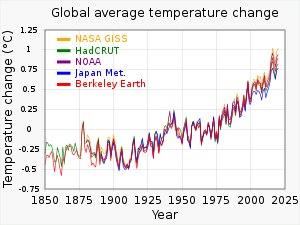
La restauration du climat se compose d'un objectif et des actions visant à inverser les tendances actuelles au réchauffement climatique et, sur une certaine échelle de temps et de trajectoire, à restaurer un état climatique stable, durable et sain du système de la Terre pour le bien-être des générations futures et de l'humanité tout entière. Ces actions comprennent l'extraction du dioxyde de carbone de l'atmosphère de la Terre, en combinaison avec la réduction des émissions, afin de réduire le niveau de CO₂ dans l'atmosphère et donc de réduire le réchauffement de la planète dû à l'effet de serre.